Saleema Nawaz

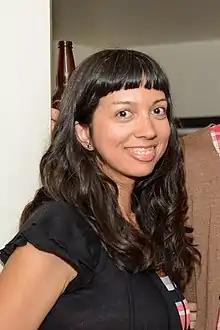
Nawaz at the Eden Mills Writers' Festival in 2013

Saleema Nawaz (born 1979) is a Canadian author whose works of short fiction have been published in literary journals such as "Prairie Fire", "PRISM International", "Grain", "The Dalhousie Review", and "The New Quarterly". Nawaz was born in Ottawa, Ontario and later moved to Winnipeg, Manitoba in order to study English at the University of Manitoba, where she received her M.A. with a creative writing thesis. Her first complete collection of short fiction, entitled "Mother Superior", was published by Freehand Books in 2008. Nawaz completed her first novel, "Bone and Bread", published by Anansi Press in 2013, while residing in Montreal, Quebec.